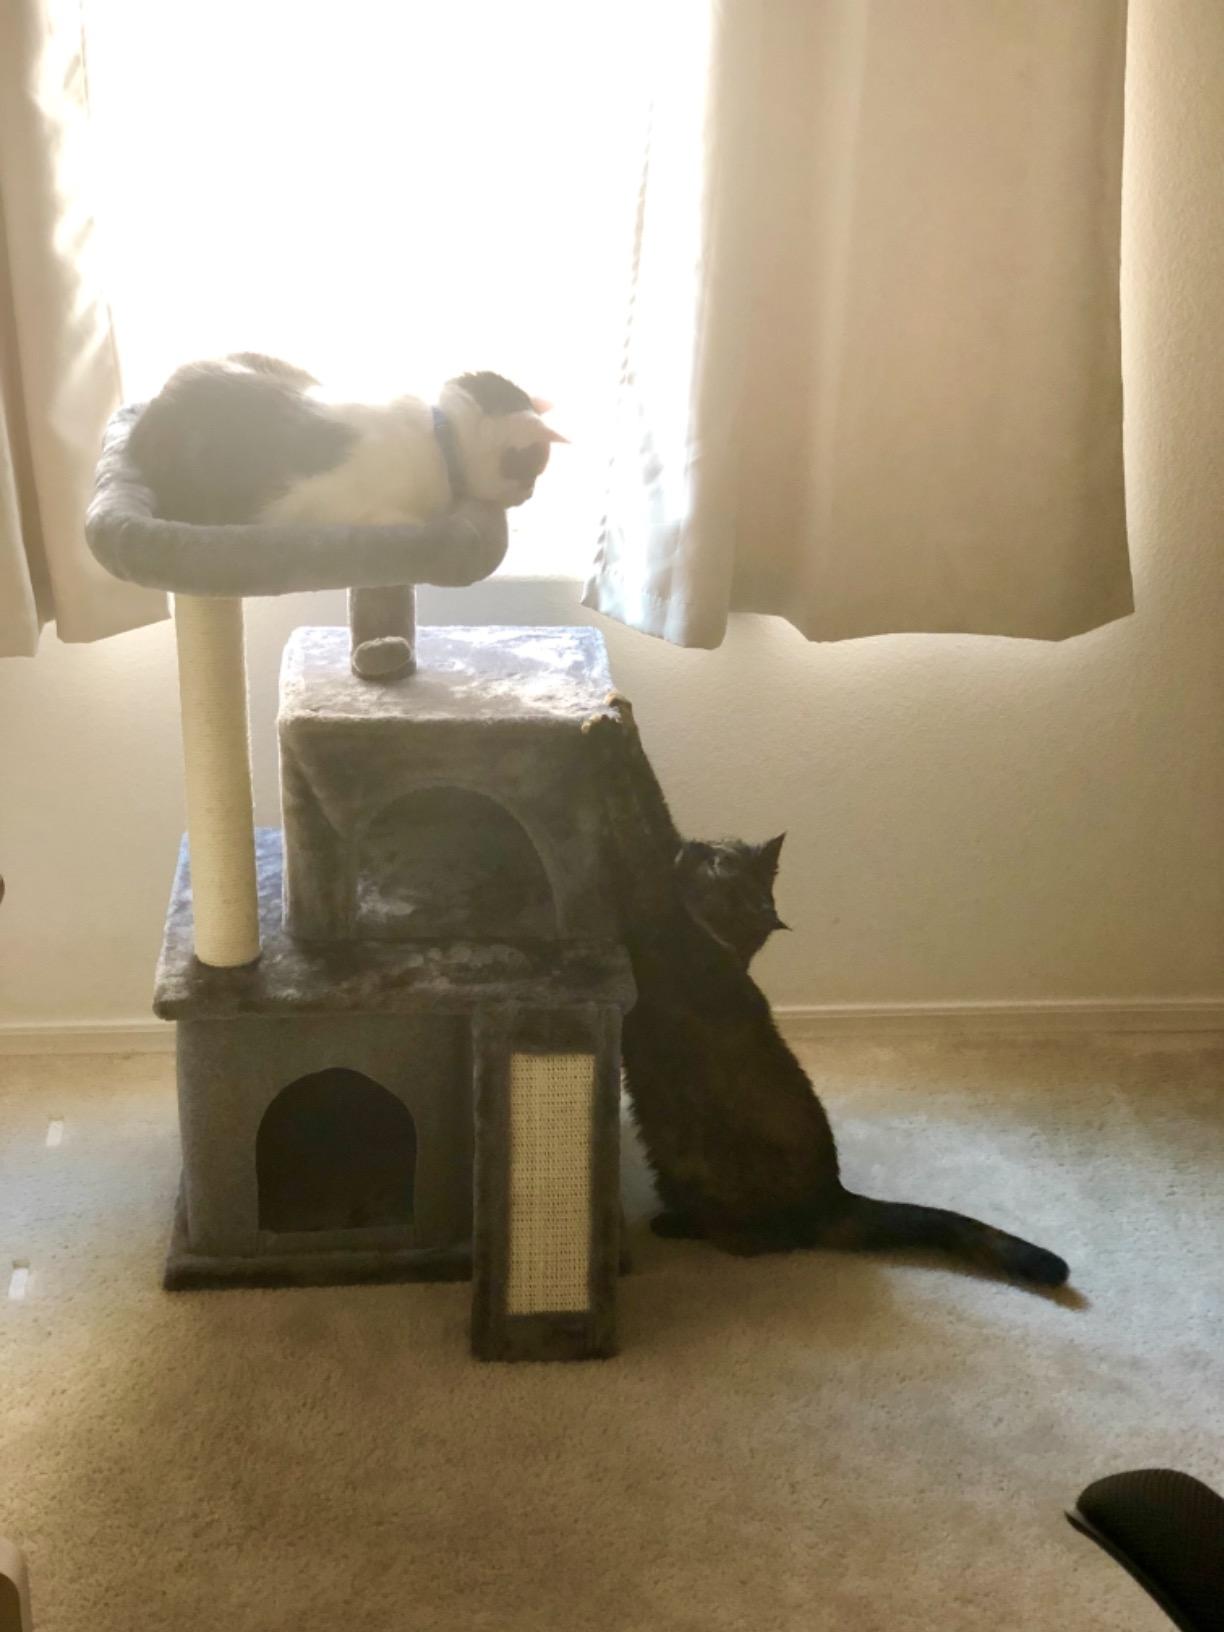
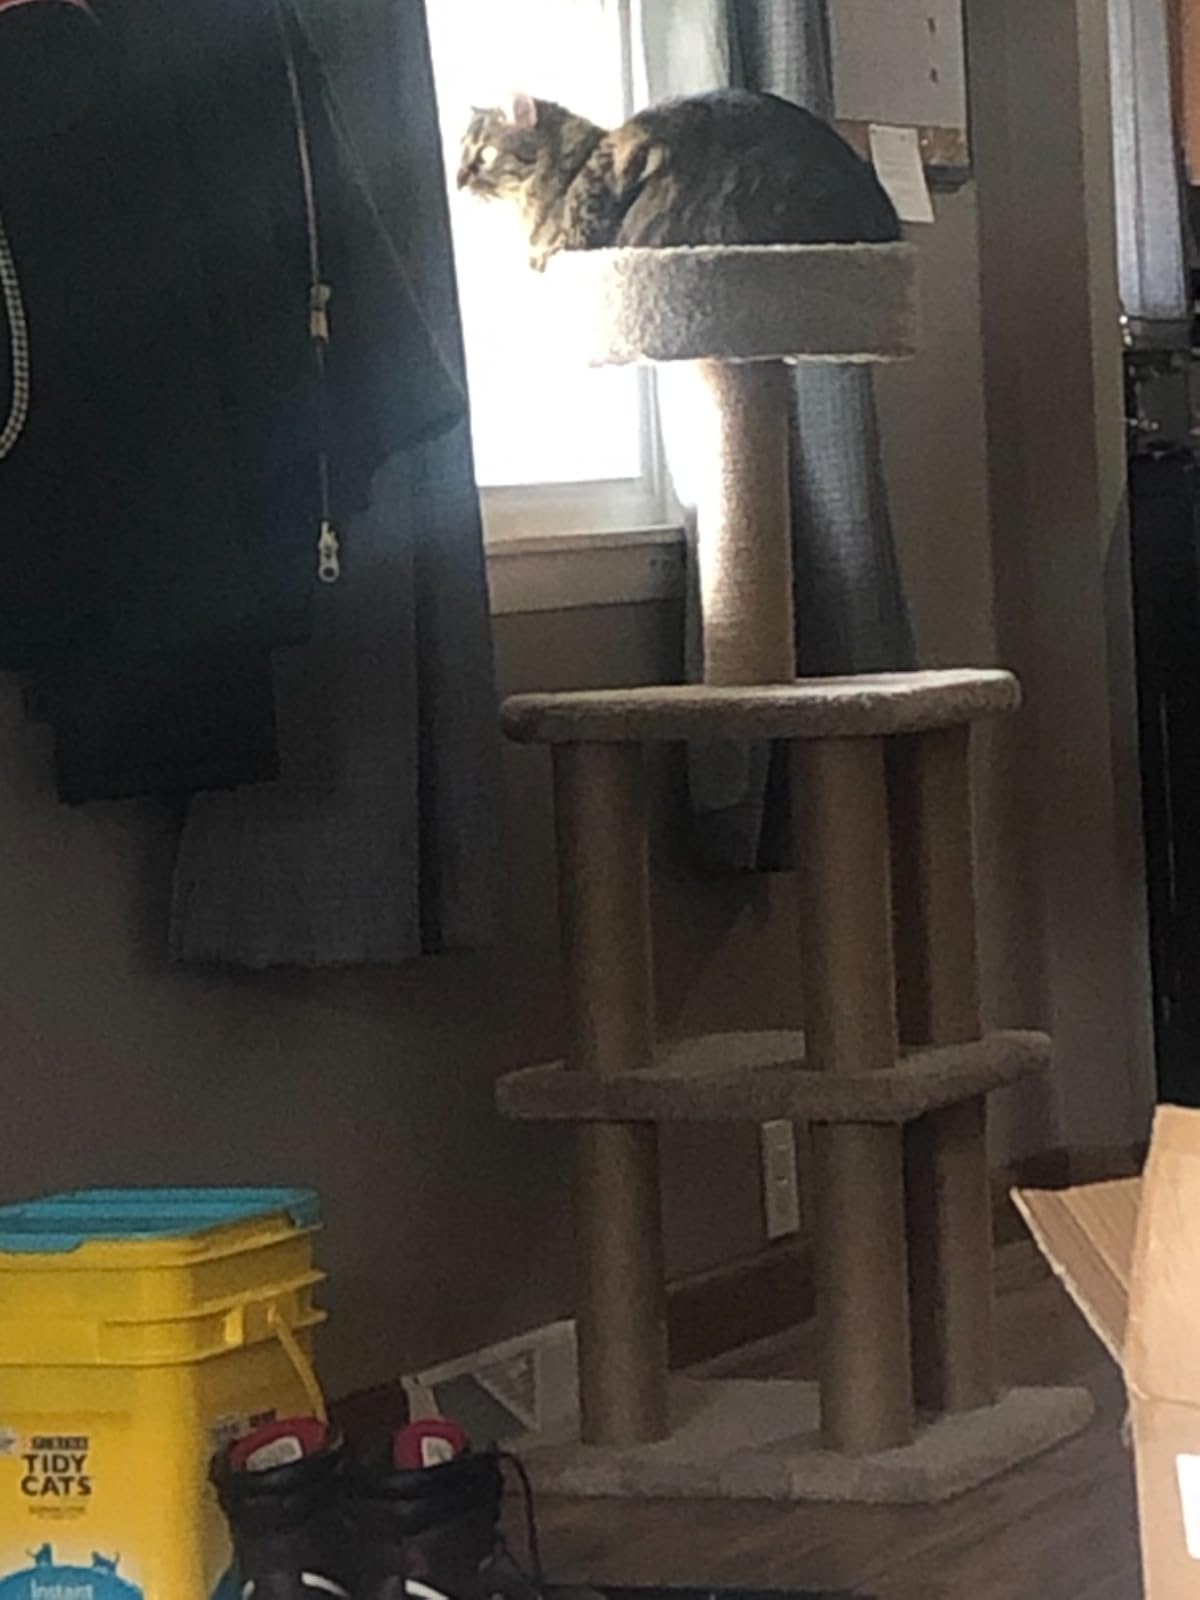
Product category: items_cat tree
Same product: no